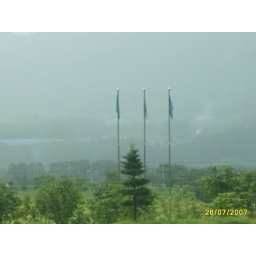
the view over the soccer field to the cloud covered mountains